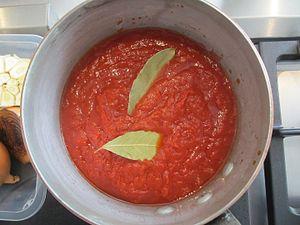
La cuisine provençale est une cuisine traditionnelle qui allie une grande diversité de produits de Provence méditerranéenne. Elle est historiquement avant tout tributaire, dès le Moyen Âge, de la prise du pouvoir des comtes de Provence dans le royaume de Naples, après la bataille de Bénévent en 1266, puis de l'installation des papes à Avignon. Elle n'en a pas moins évolué au cours des siècles suivants, en particulier avec l'arrivée des produits comestibles du Nouveau Monde.